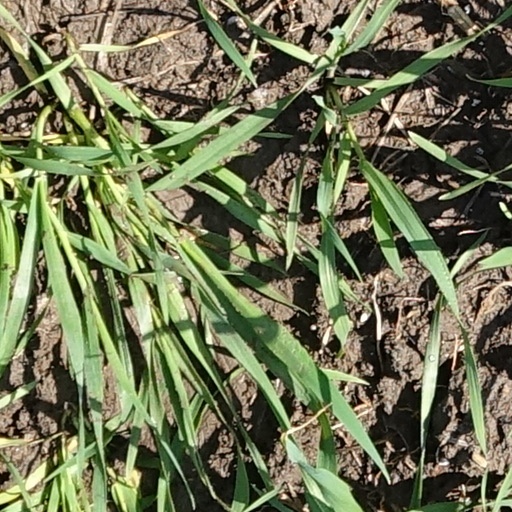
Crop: wheat